Ertuğrul

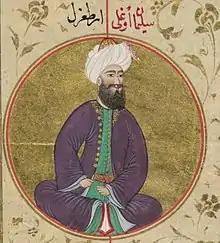
Ertuğrul depicted in 16th-century Ottoman miniature book "Sübhatü’l-ahbâr" by Derviş Mehmed

Ertuğrul or Ertuğrul Ghazi (died ) was a 13th-century uch bey (marcher-lord), who was the father of Osman I. Little is known about Ertuğrul's life. According to Ottoman tradition, he was the son of Suleyman Shah, the leader of the Kayı tribe (a claim which has come under criticism from many historians) of the Oghuz Turks (then known as Turkomans), which fled from western Central Asia to Anatolia to escape the Mongol conquests; but according to contemporary numinastic evidence, he was the son of Gündüz Alp. According to the legend, after the death of his father, Ertuğrul and his followers entered the service of the Sultanate of Rum, for which he was rewarded with dominion over the town of Söğüt on the frontier with the Byzantine Empire. This set off the chain of events that would ultimately lead to the founding of the Ottoman Empire.